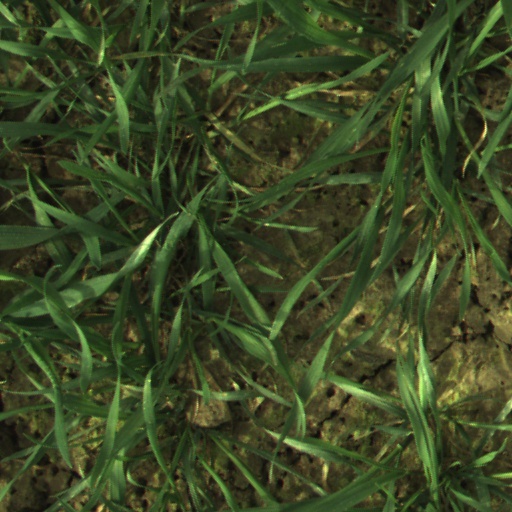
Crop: wheat